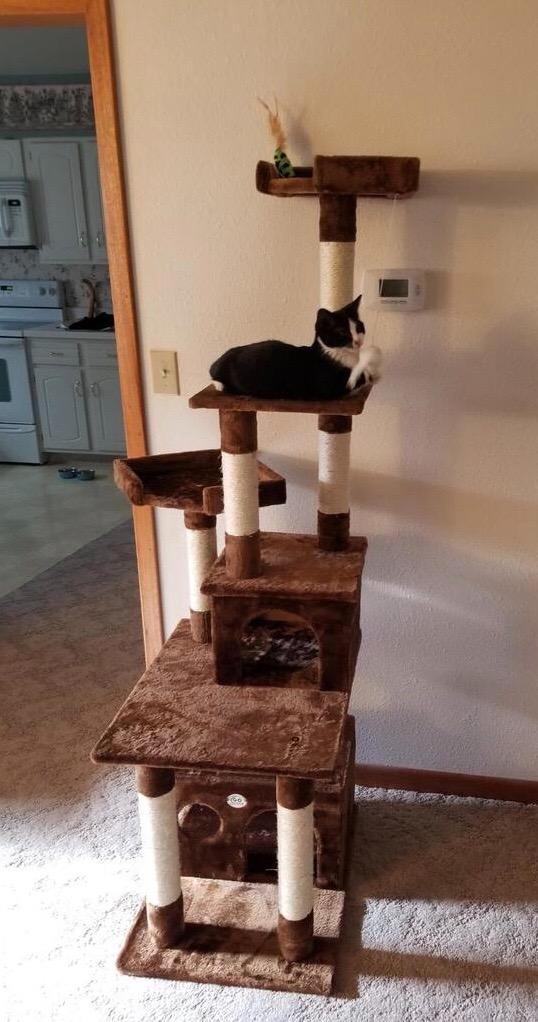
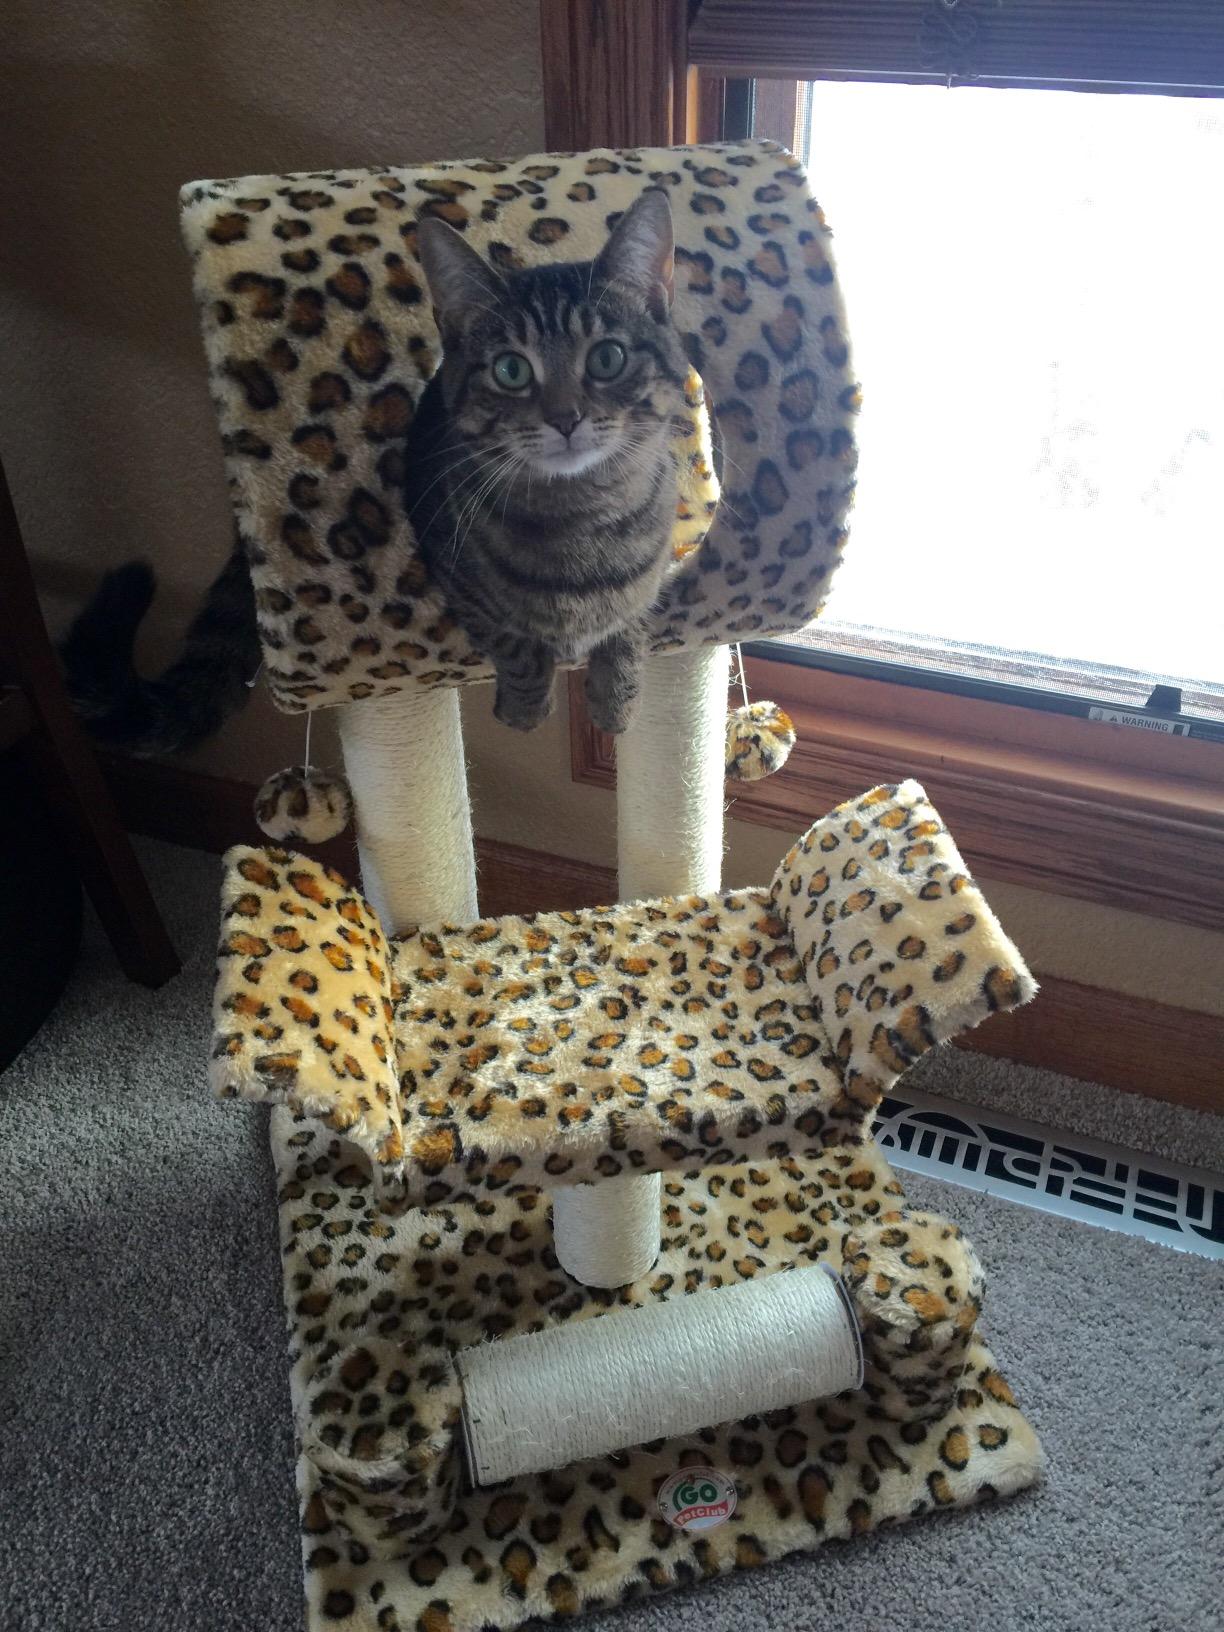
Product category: items_cat tree
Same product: no